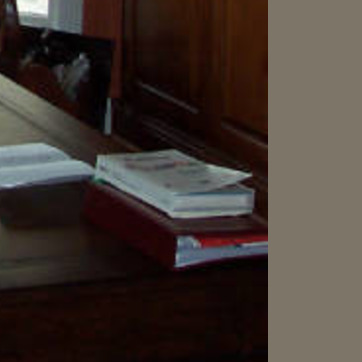
Material: paper